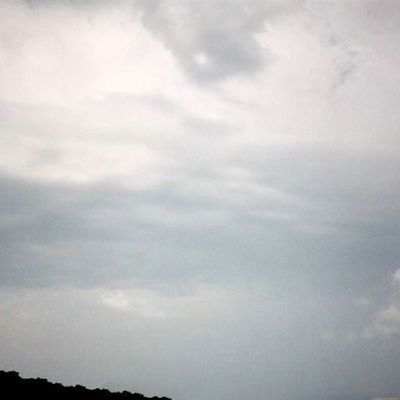
Cloud type: Stratus (St)